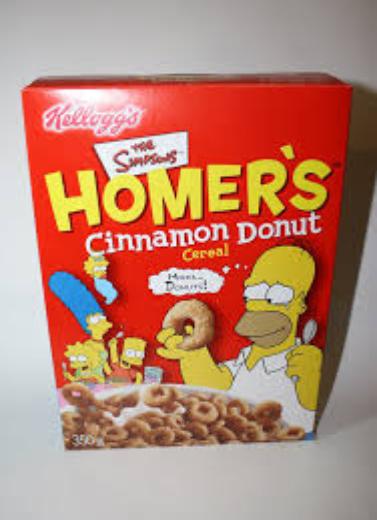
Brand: Homer's Cinnamon Donut
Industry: Food